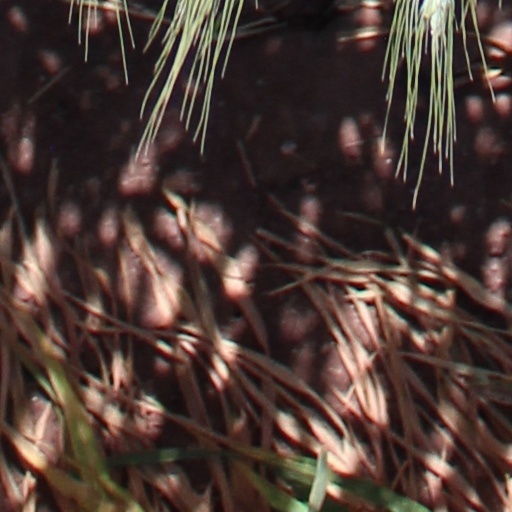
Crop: wheat